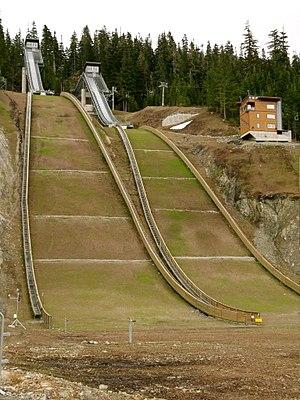
Le Saut à ski aux Jeux olympiques de 2010 se déroule du 12 au 22 février 2010 au Parc Olympique de la station de sports d'hiver de Whistler en Colombie-Britannique. L’épreuve masculine de saut à ski fait partie des épreuves olympiques depuis les premiers Jeux olympiques d’hiver qui ont eu lieu à Chamonix en France, en 1924. L’épreuve sur grand tremplin a été ajoutée aux Jeux olympiques de 1964 à Innsbruck.
Dynamic Structures est une entreprise canadienne fondée en 1926, spécialisée dans les structures en acier. Leur activité est principalement liée aux constructions pour des observatoires astronomique, pour les attractions et d'autres types de structures métalliques complexes.
Les épreuves nordiques pour les Jeux olympiques d'hiver de 2010 se sont déroulées au parc olympique de Whistler. Situé dans le bassin de Madeley Creek dans la vallée Callaghan, à l'ouest de Whistler, en Colombie-Britannique, Canada, les épreuves de biathlon, de ski de fond, de combiné nordique et de saut à ski s'y dérouleront. Après les Jeux olympiques, les installations demeureront publiques, s'intégrant aux sentiers de la nature et aux routes alpines existantes. Trois stades, avec des fonctions temporaires et permanentes, sont en cours de construction avec une capacité pour 10 000 spectateurs chacun. Le parc olympique est situé à environ 8 km de la jonction de sa route d'accès par l'autoroute 99 et à 14 km du village olympique de Whistler.